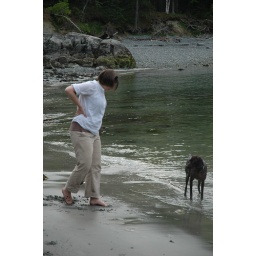
She likes to try to fetch the sand after I kick it in the water